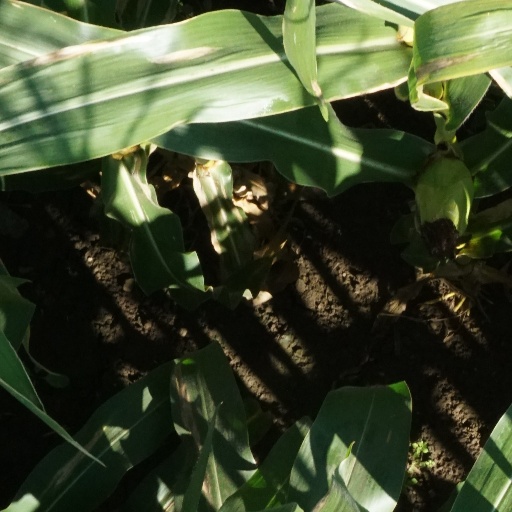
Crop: maize; corn